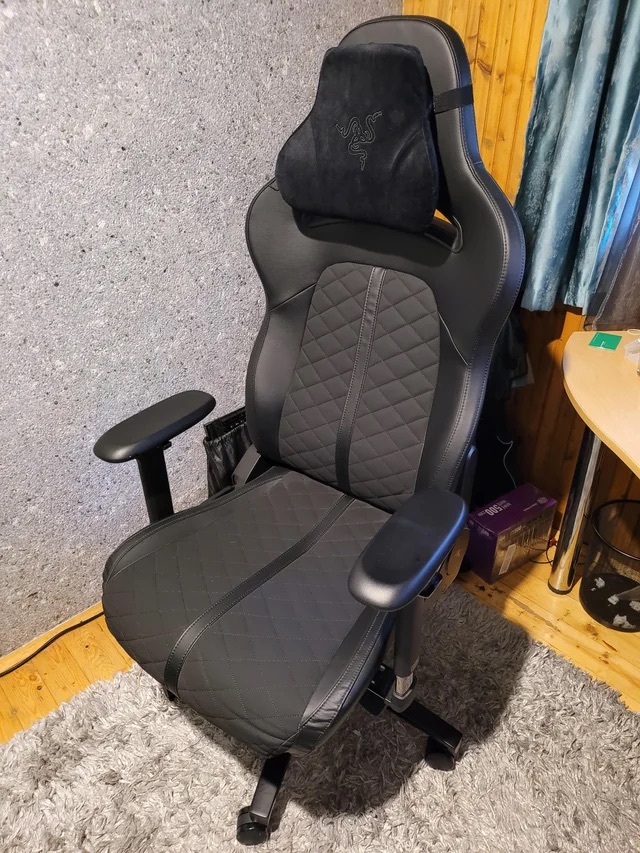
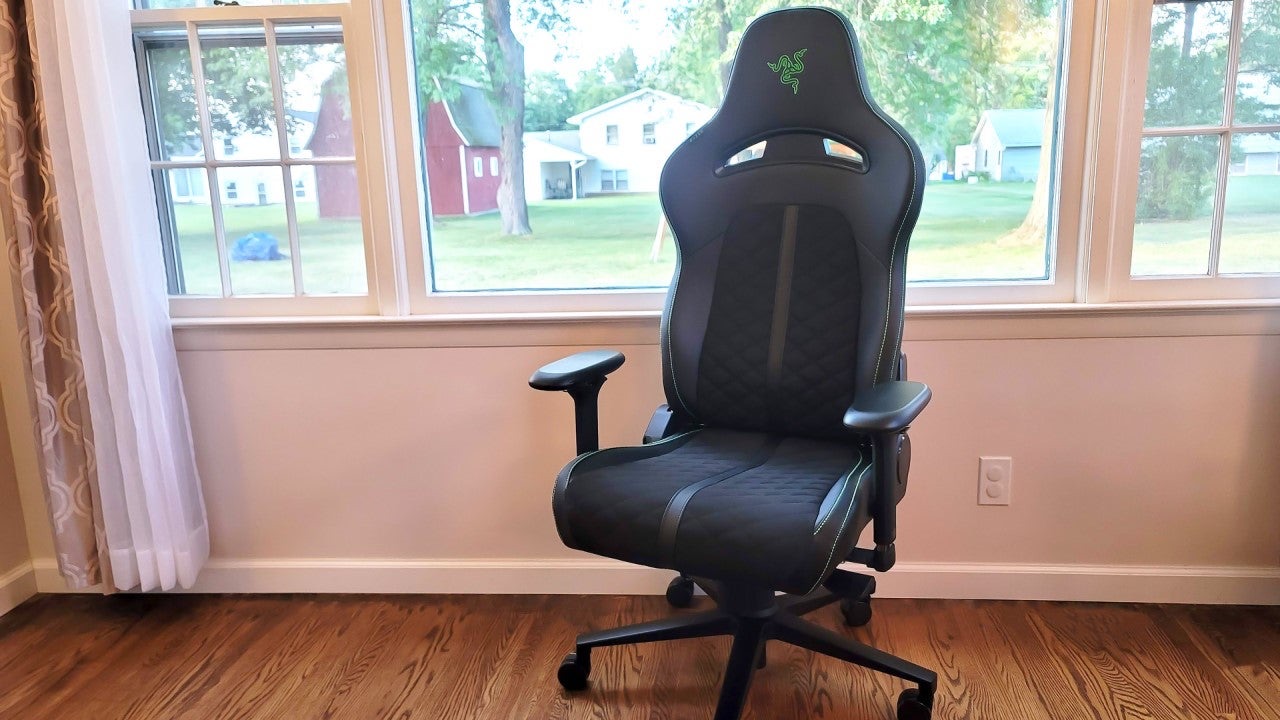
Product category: items_chair
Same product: yes